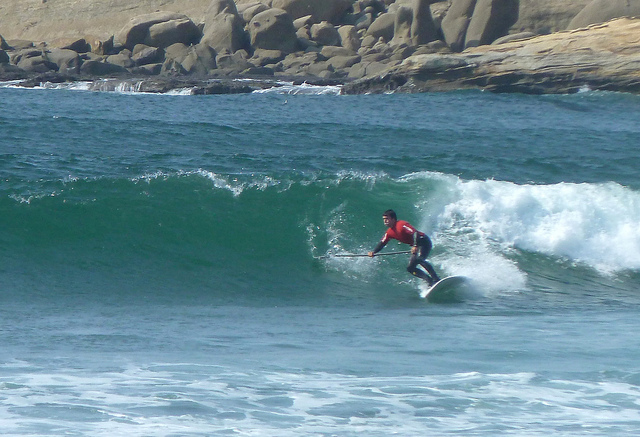
user: Given an image and a question. Answer the question in a short answer. Question: What material is the red shirt this person is wearing made of? Short Answer:
assistant: polyester